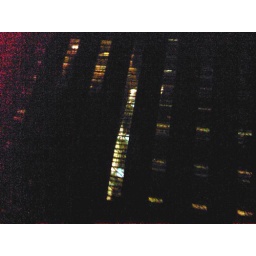
Night view of train station roof from the 26th floor of the hotel in Osaka